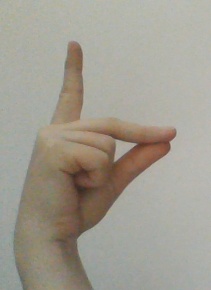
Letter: ta